Boshin War

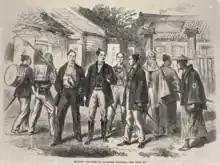
Samurai in Western clothing

Following a coup d'état within Chōshū which returned to power the extremist factions opposed to the shogunate, the shogunate announced its intention to lead a Second Chōshū expedition to punish the renegade domain. This, in turn, prompted Chōshū to form a secret alliance with Satsuma. In the summer of 1866, the shogunate was defeated by Chōshū, leading to a considerable loss of authority. In late 1866, however, first "shōgun" Tokugawa Iemochi and then Emperor Kōmei died and were succeeded by Tokugawa Yoshinobu and Emperor Meiji respectively. These events, in the words of historian Marius Jansen, "made a truce inevitable".